Johnny Grande

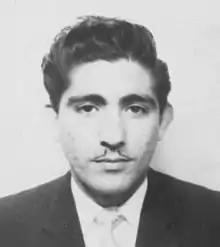
Grande in 1958

John Andrew Grande (January 14, 1930 – June 3, 2006) was a member of Bill Haley's backing band, The Comets.